Getty Tondal

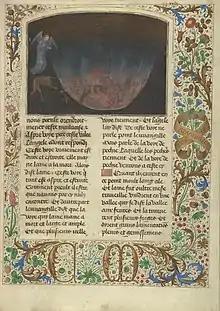
The Torment of Murderers, from Les Visions du Chevalier Tondal

The Getty Tondal, also known as is an illuminated manuscript from 1475, now in the Getty Museum. It is a French version and is the only surviving fully illuminated manuscript of the . It has 20 miniatures by Simon Marmion and elaborate borders with "CM" for the initials of Margaret of York, Duchess of Burgundy and her husband Charles the Bold. The text was scribed by David Aubert in Ghent, while the miniatures were done in Valenciennes, where Marmion was based. Only the fifteen pages with two-column miniatures and five pages with single column miniatures have borders. There are only 45 folios, meaning that most have miniatures. The manuscript is fully available online.